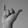
ASL letter: Y